John Crosley

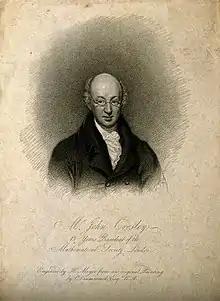
John Crosley (1813). Stipple engraving by H. Meyer after S. Drummond

John Crosley (1762–1817) was an English astronomer and mathematician who was an assistant at the Royal Observatory, Greenwich, a computer of the "Nautical Almanac", an observer on maritime voyages of scientific exploration and a member and president of the Spitalfields Mathematical Society.